Paper street

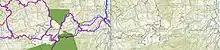
These extracts from a <a href="http%3A//wams.org.nz/wams/index.aspx%3Fextent%3D1766534%2C5797524%2C1783110%2C58080544">Walking Access Commission map

Paper roads may exist only on paper, never having been developed, but they have a legal existence and have the same legal status as a formed road.